Santa Maria dell'Orto

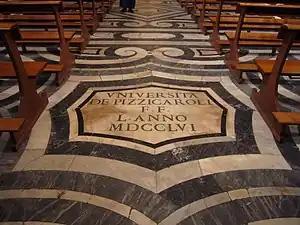
Title stone of the "Università" of the "Pizzicaroli" ("Grocers"), 1756

The area around the church was used for farming and trading - mainly wholesale - until the end of the 19th century. Due to its position on the margin of the walls, not far from Porta Portese and close to the Port of Ripa Grande, it had great commercial importance, and the church became a reference point for the professional associations involved in the food supply of the town and of the ships from and to Ostia through the Tiber: foodstuffs producers and merchants, as well as brokers and service suppliers.